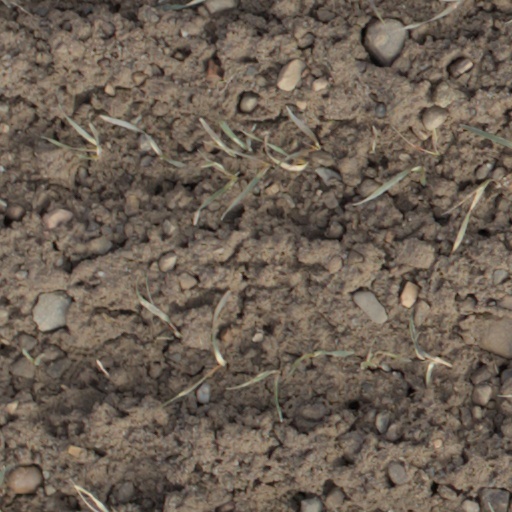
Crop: wheat